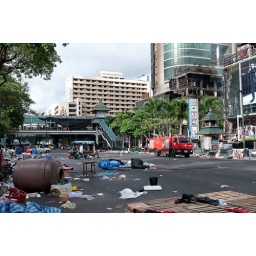
Destruction and chaos is visible everywhere in our neighborhood after the violent end of the red shirt protests